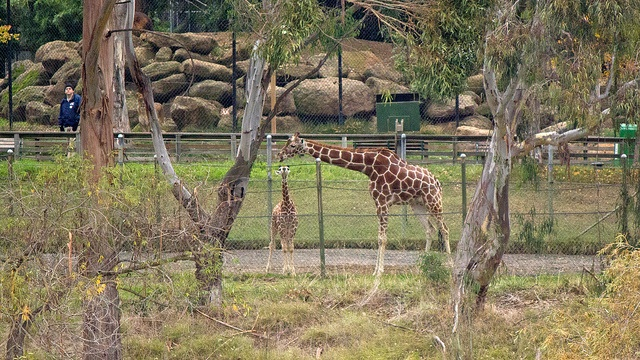
A mother giraffe and her baby in a zoo enclosure.
Two giraffes wandering around in their zoo enclosure.
A little giraffe and big giraffe standing next to each other at the zoo.
A mother and baby giraffe are on display at a zoo.
Two giraffes standing int he grass near a fence.